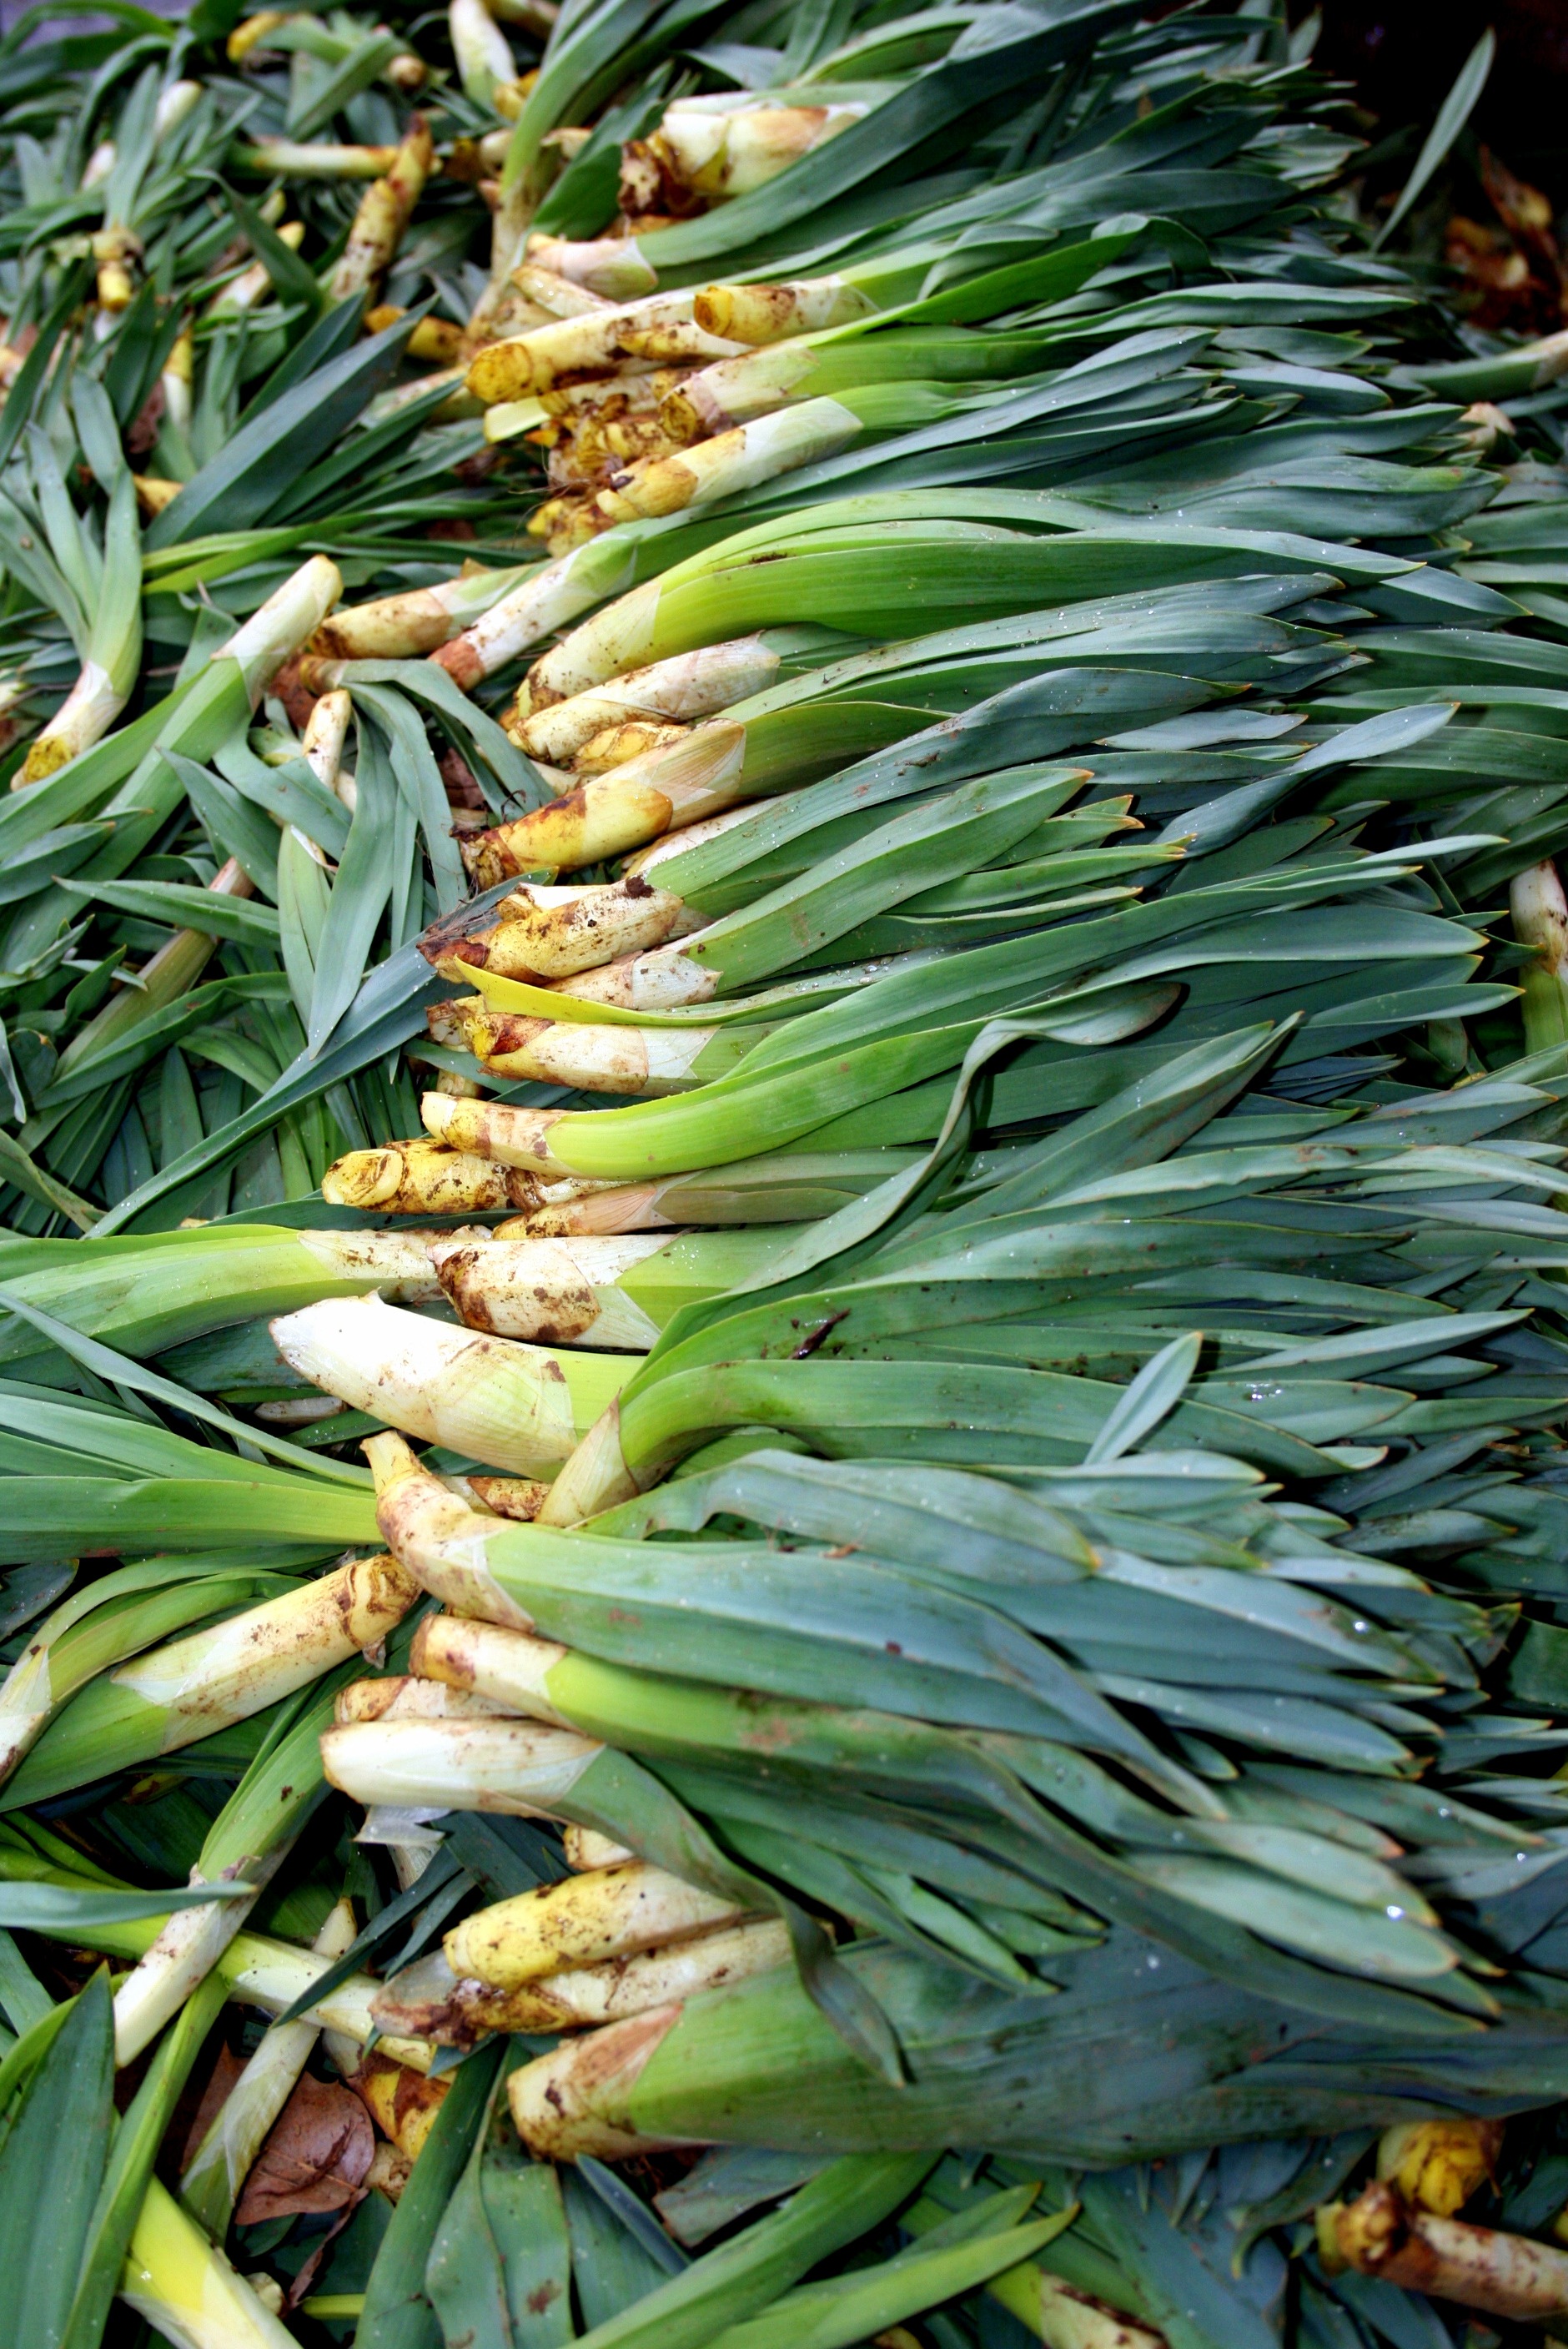
grass, plant, leaf, flower, food, herb, produce, vegetable, botany, flowering plant, grass family, land plant, arecales, rheum, van banana, imed